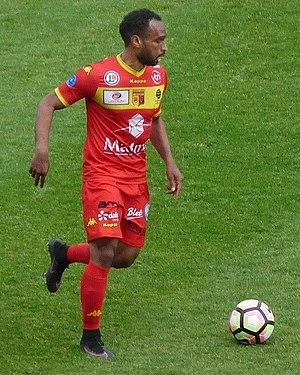
Gary Marigard, sous le maillot de Quevilly-Rouen, lors de la saison 2016-2017.
Gary Gérard Marigard, né le 6 janvier 1988 à Cayenne, est un footballeur français, international guyanais, évoluant au poste d'arrière droit.
Wasquehal Football, couramment appelé Wasquehal Foot, est un club de football français fondé à Wasquehal en 1924 par Arthur Buyse, sous le nom d'Union Sportive de Wasquehal, avant que ce dernier ne prenne en 1945 celui d'Entente Sportive de Wasquehal, après avoir fusionné avec l’AS Wasquehal. Le club devient Wasquehal Football en 2017 en faisant fusionner trois clubs basés dans différents quartiers de la ville, l’Entente Sportive de Wasquehal, le Capreau Sport Wasquehal et le Wasquehal Futsal.